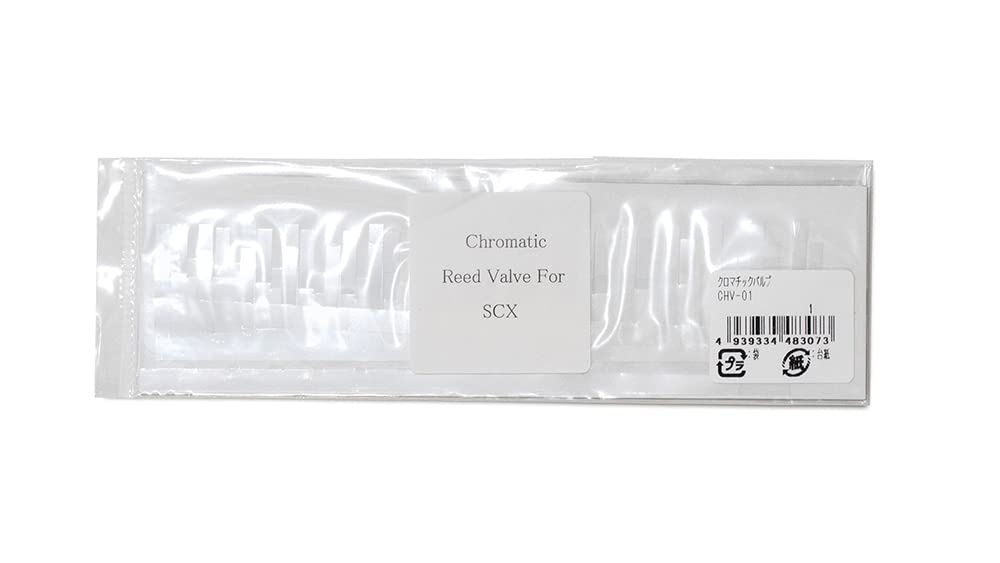
SUZUKI Chromatic Harmonica SCX Series Replacement Valve Set CHV-01 For SCX-48
Brand: Suzuki Instrument: Harmonica Type: Chromatic Harmonica Country/Region of Manufacture: Japan Personalize: No
Brand: Suzuki
Category: Arts & Entertainment > Hobbies & Creative Arts > Musical Instrument & Orchestra Accessories > Woodwind Instrument Accessories > Harmonica Accessories > Harmonica Holders